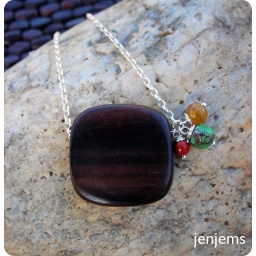
tiger ebony wooden focal bead with turquoise,agate and jasper accents. For that inner hippie in you.